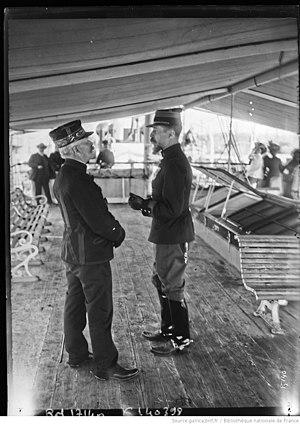
Colonel Gouraud [commandant du 1er régiment d'infanterie coloniale, embarquant avec ses troupes à Marseille à destination du Maroc, le 28 avril 1911]
Henri Gouraud, né le 17 novembre 1867 à Paris et mort le 16 septembre 1946 dans la même ville, est un militaire français.